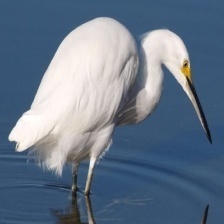
Species: SNOWY EGRET
Scientific name: EGRETTA THULA